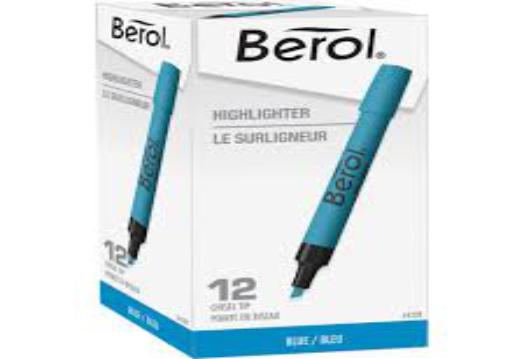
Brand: berol
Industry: Others